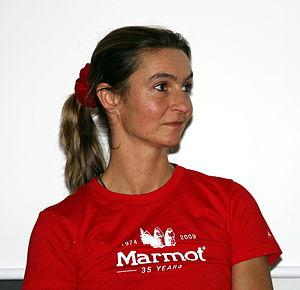
Marietta Uhden, née le 5 juillet 1968 à Munich, et morte le 24 novembre 2014 des suites d'un cancer, est une grimpeuse allemande.